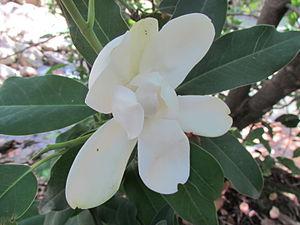
Magnolia pacifica est une espèce d'arbres de la famille des Magnoliacées endémique du Mexique.